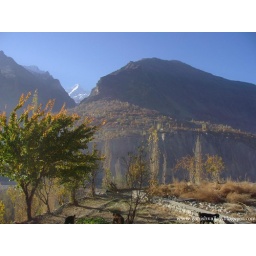
Ganish in yellow and red dress (3)